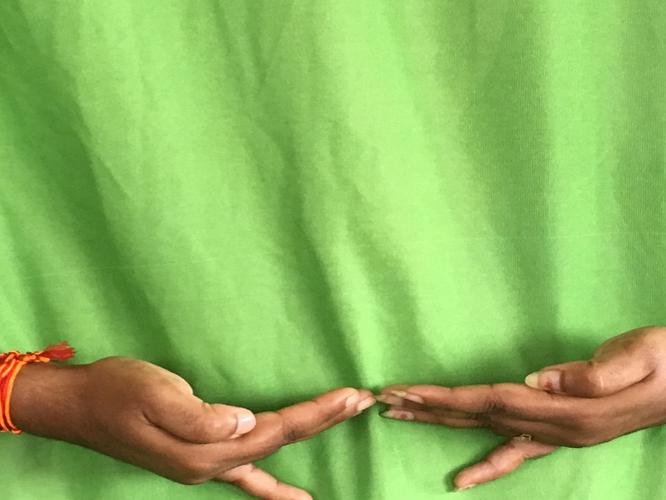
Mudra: Khatva
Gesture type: double_hand